Thomas H. Cave

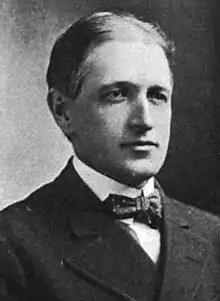

Thomas H. Cave (July 16, 1870 – October 20, 1958) was a Vermont political figure who served as State Treasurer.